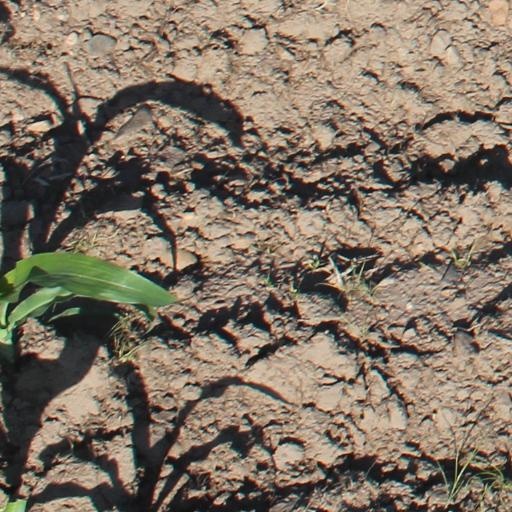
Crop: maize; corn